Rosemary Barton

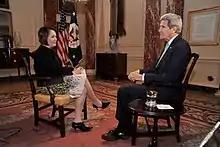
Barton interviewing US Secretary of State John Kerry in 2016

Following the dismissal of Evan Solomon by the CBC in 2015, Barton became interim host of "Power & Politics". Her interview style was lauded by fellow journalists, sometimes contrasted favourably against Solomon.